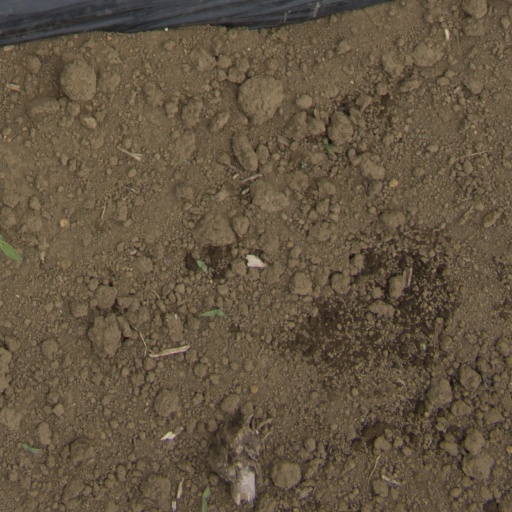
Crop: Jerusalem artichoke